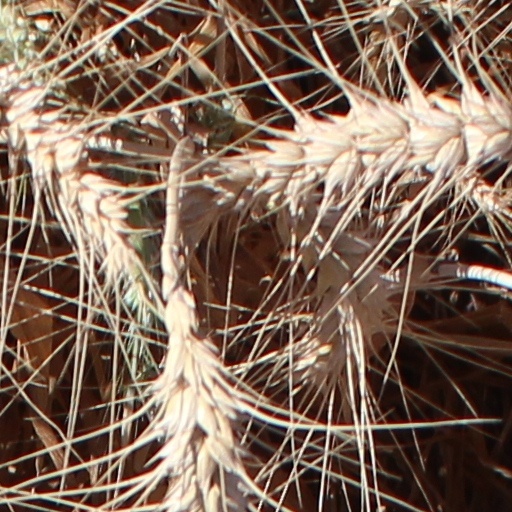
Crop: wheat